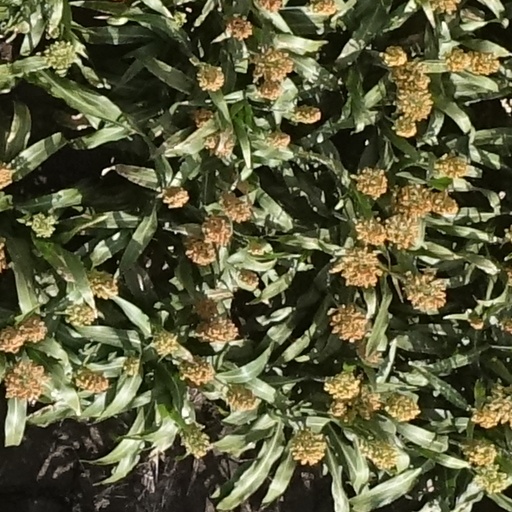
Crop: sorghum